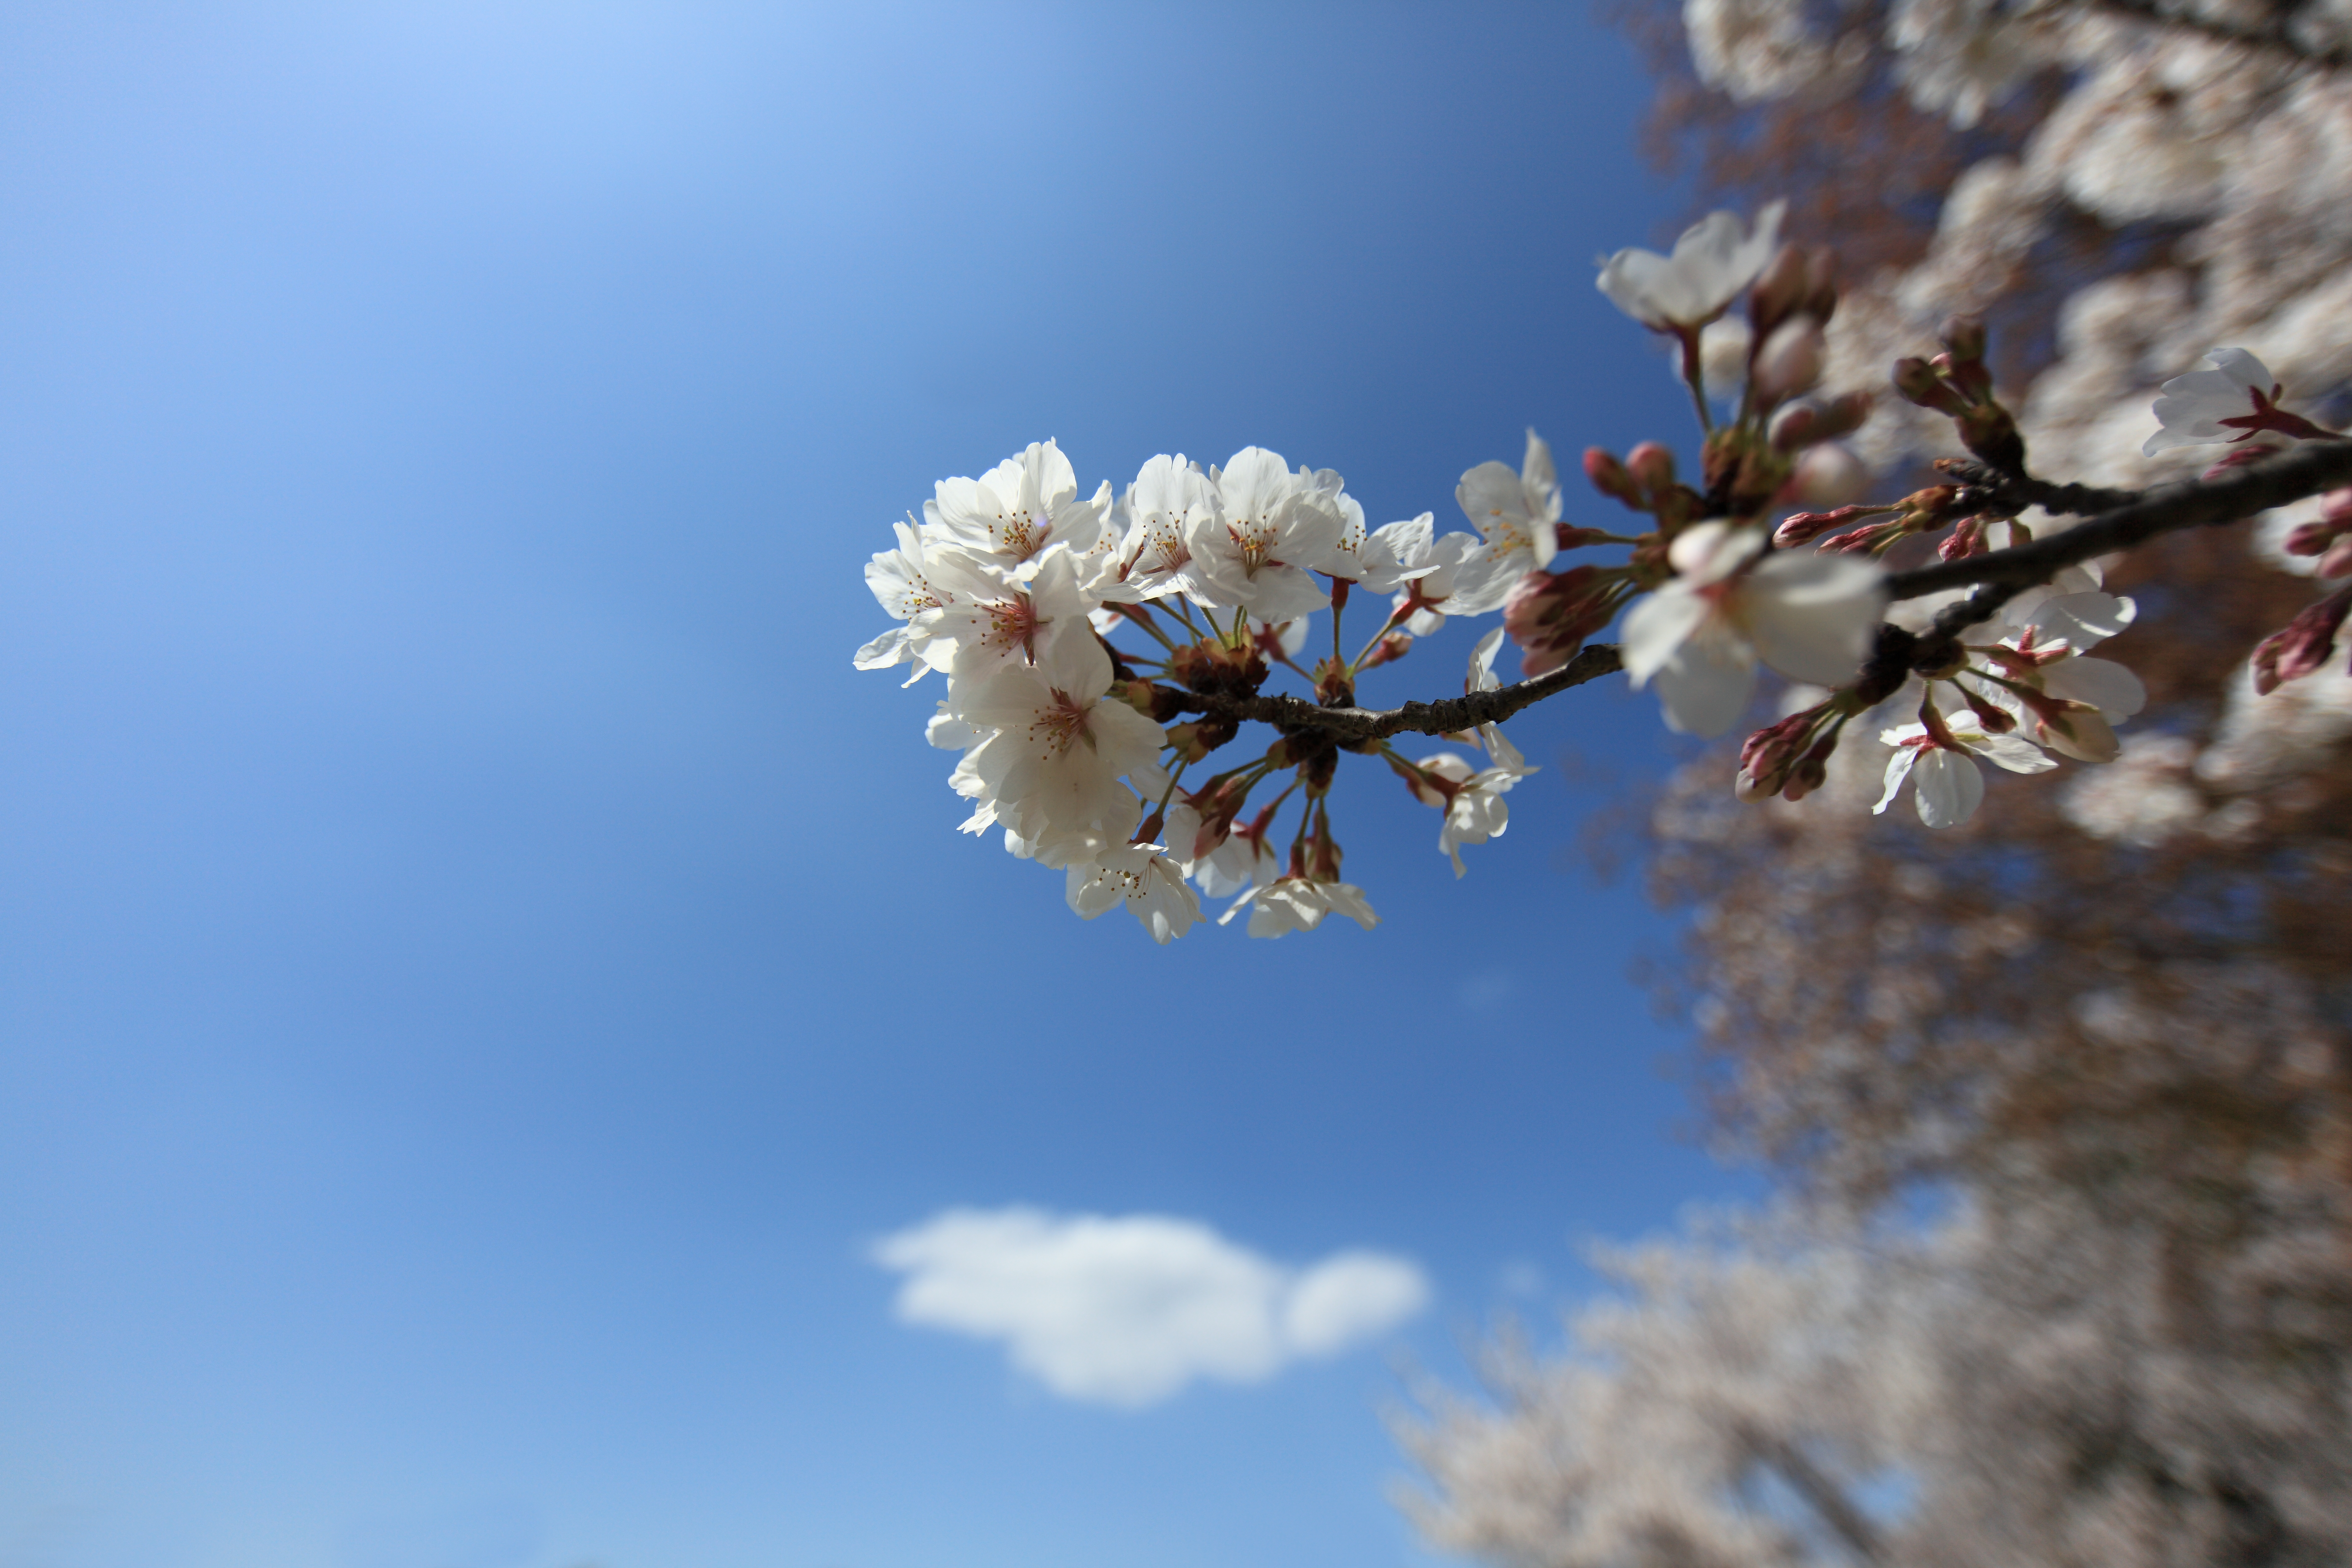
tree, branch, blossom, plant, sky, flower, petal, spring, high, produce, flora, season, cherry blossom, 5d, sakura, hires, markii, cherry, hi, res, resolution, macro photography